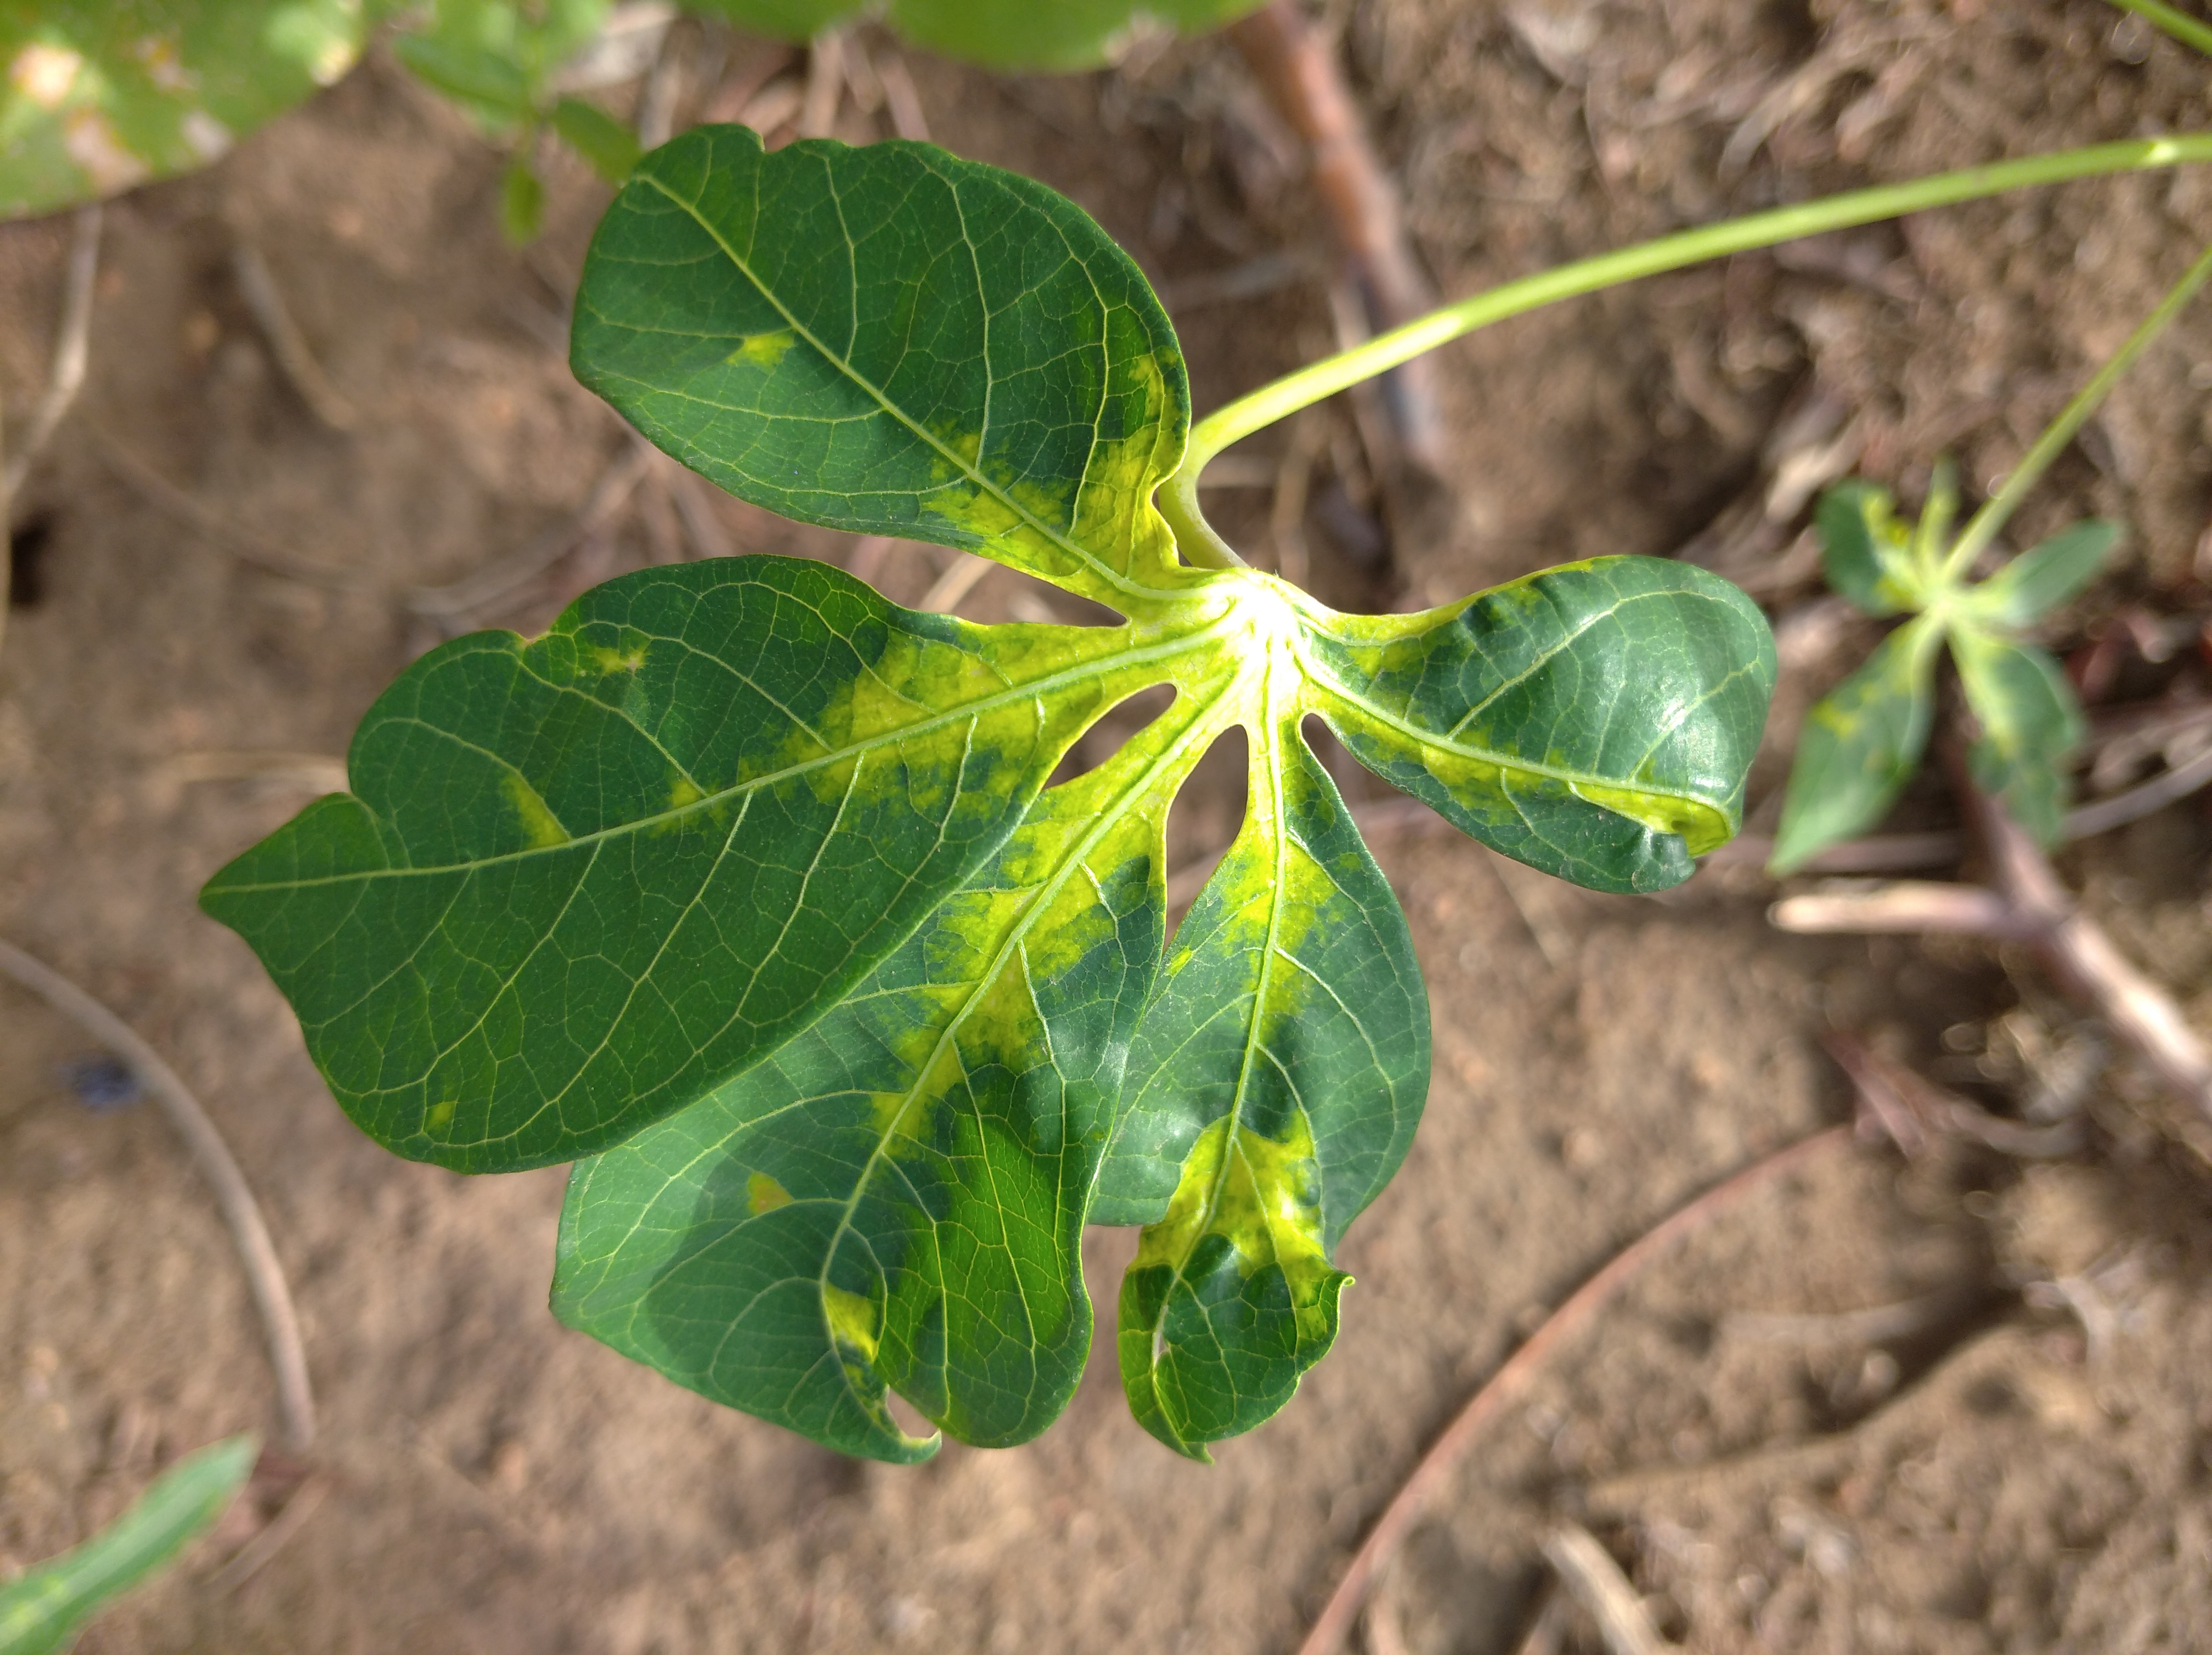
Label: cassava mosaic disease (cmd)